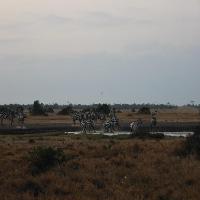
Weather: cloudy or overcast